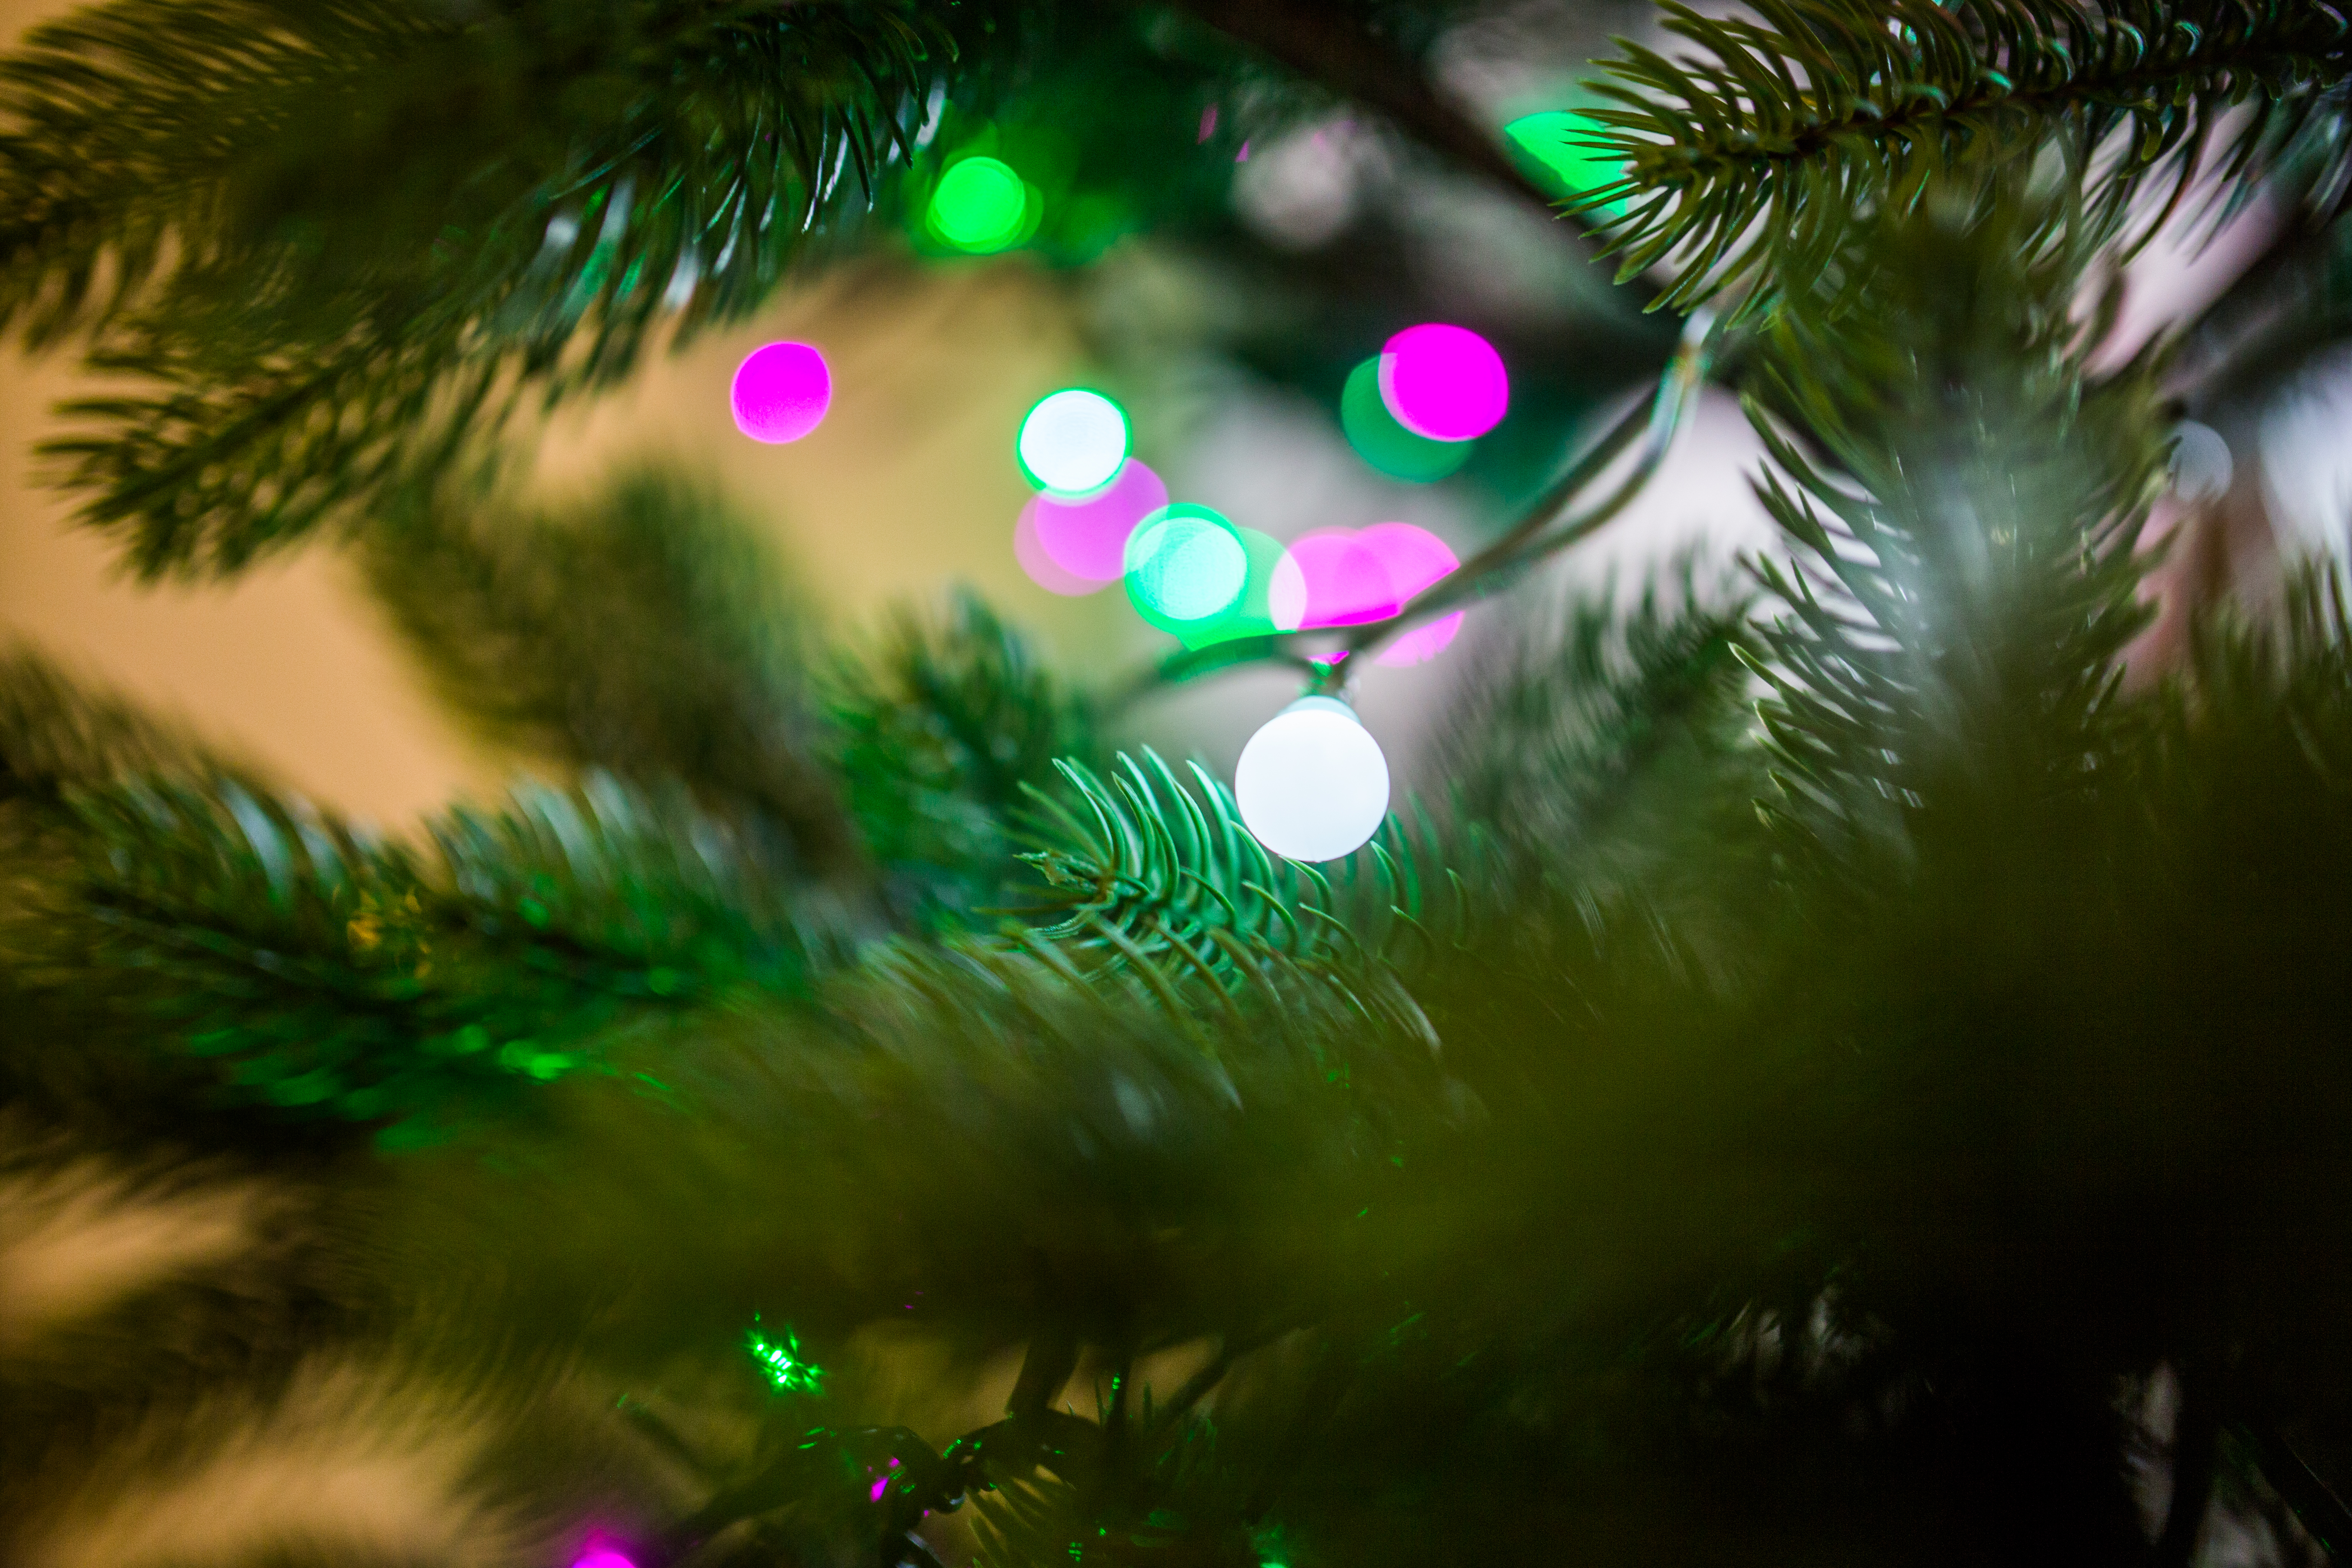
tree, branch, light, flower, green, christmas, fir, christmas tree, close up, christmas decoration, lights, holidays, event, macro photography, christmas lights, woody plant